Beca (musician)

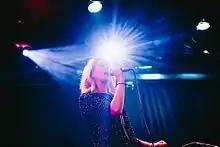
Beca performing in 2015

Becca Schack, known by her stage name Beca (also Beca Dreams) is an American singer, songwriter, and producer from New York.